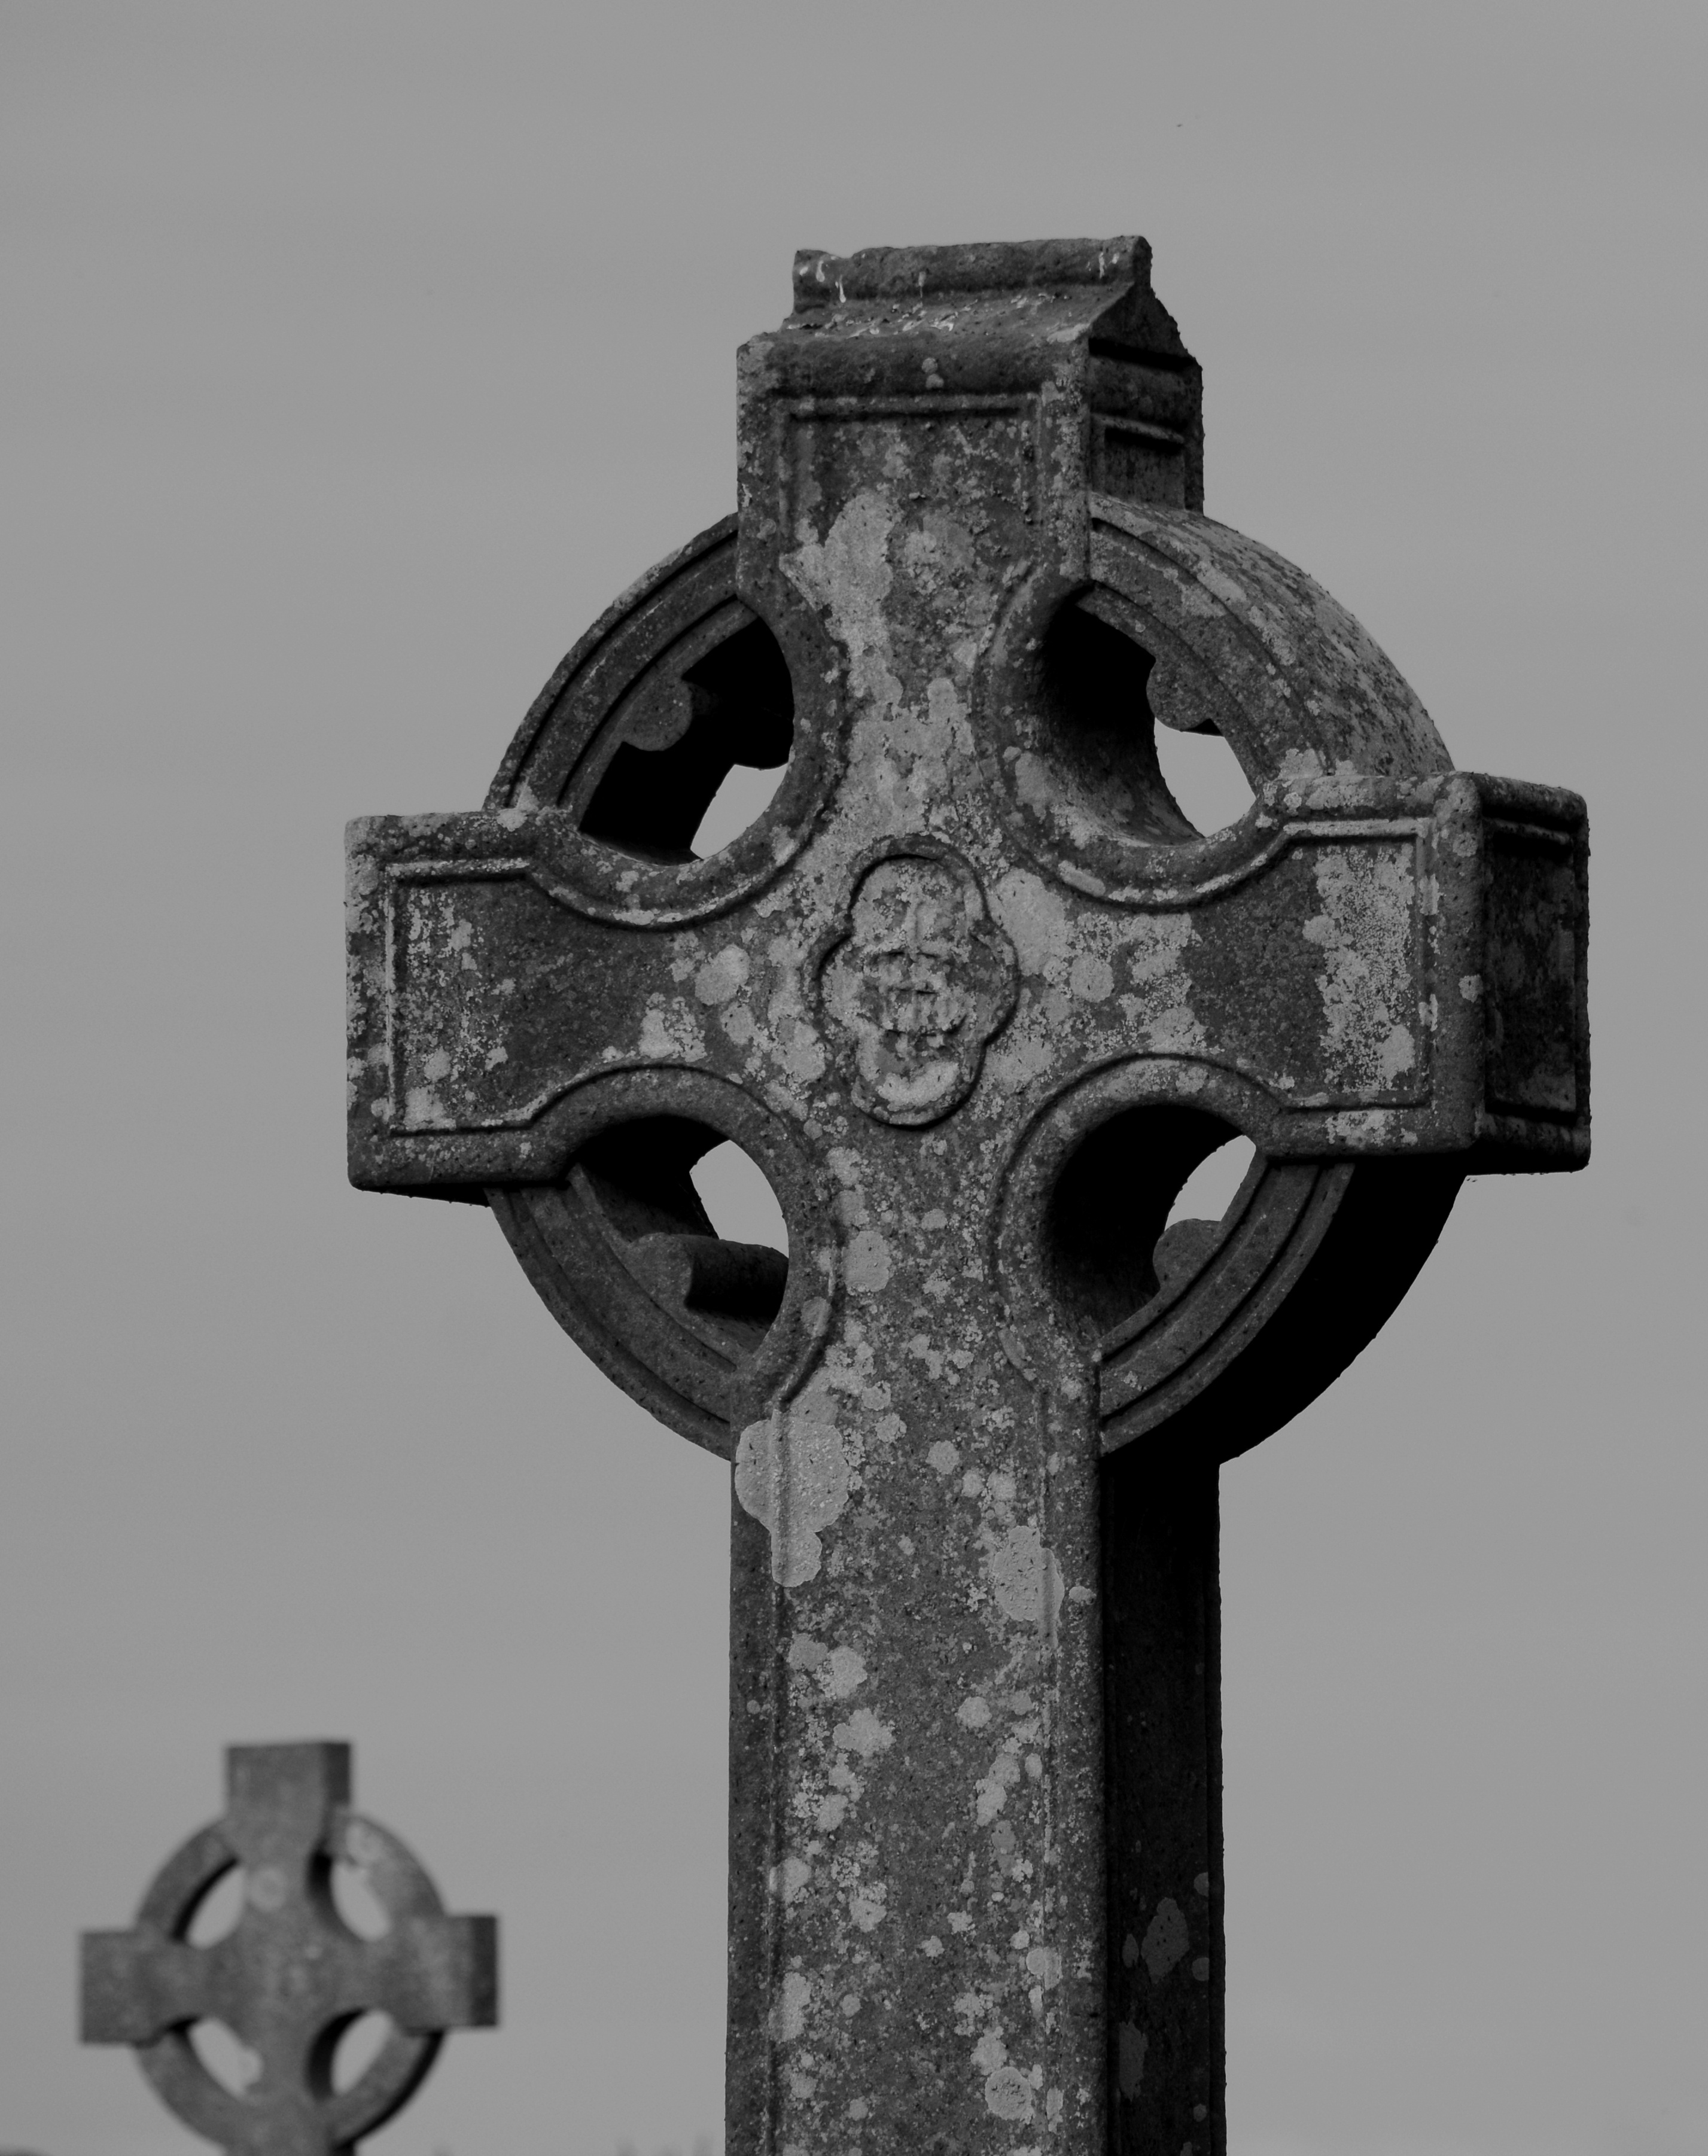
black and white, symbol, religion, cross, monochrome, sculpture, art, symmetry, christianity, ireland, early, crucifix, old cemetery, monochrome photography